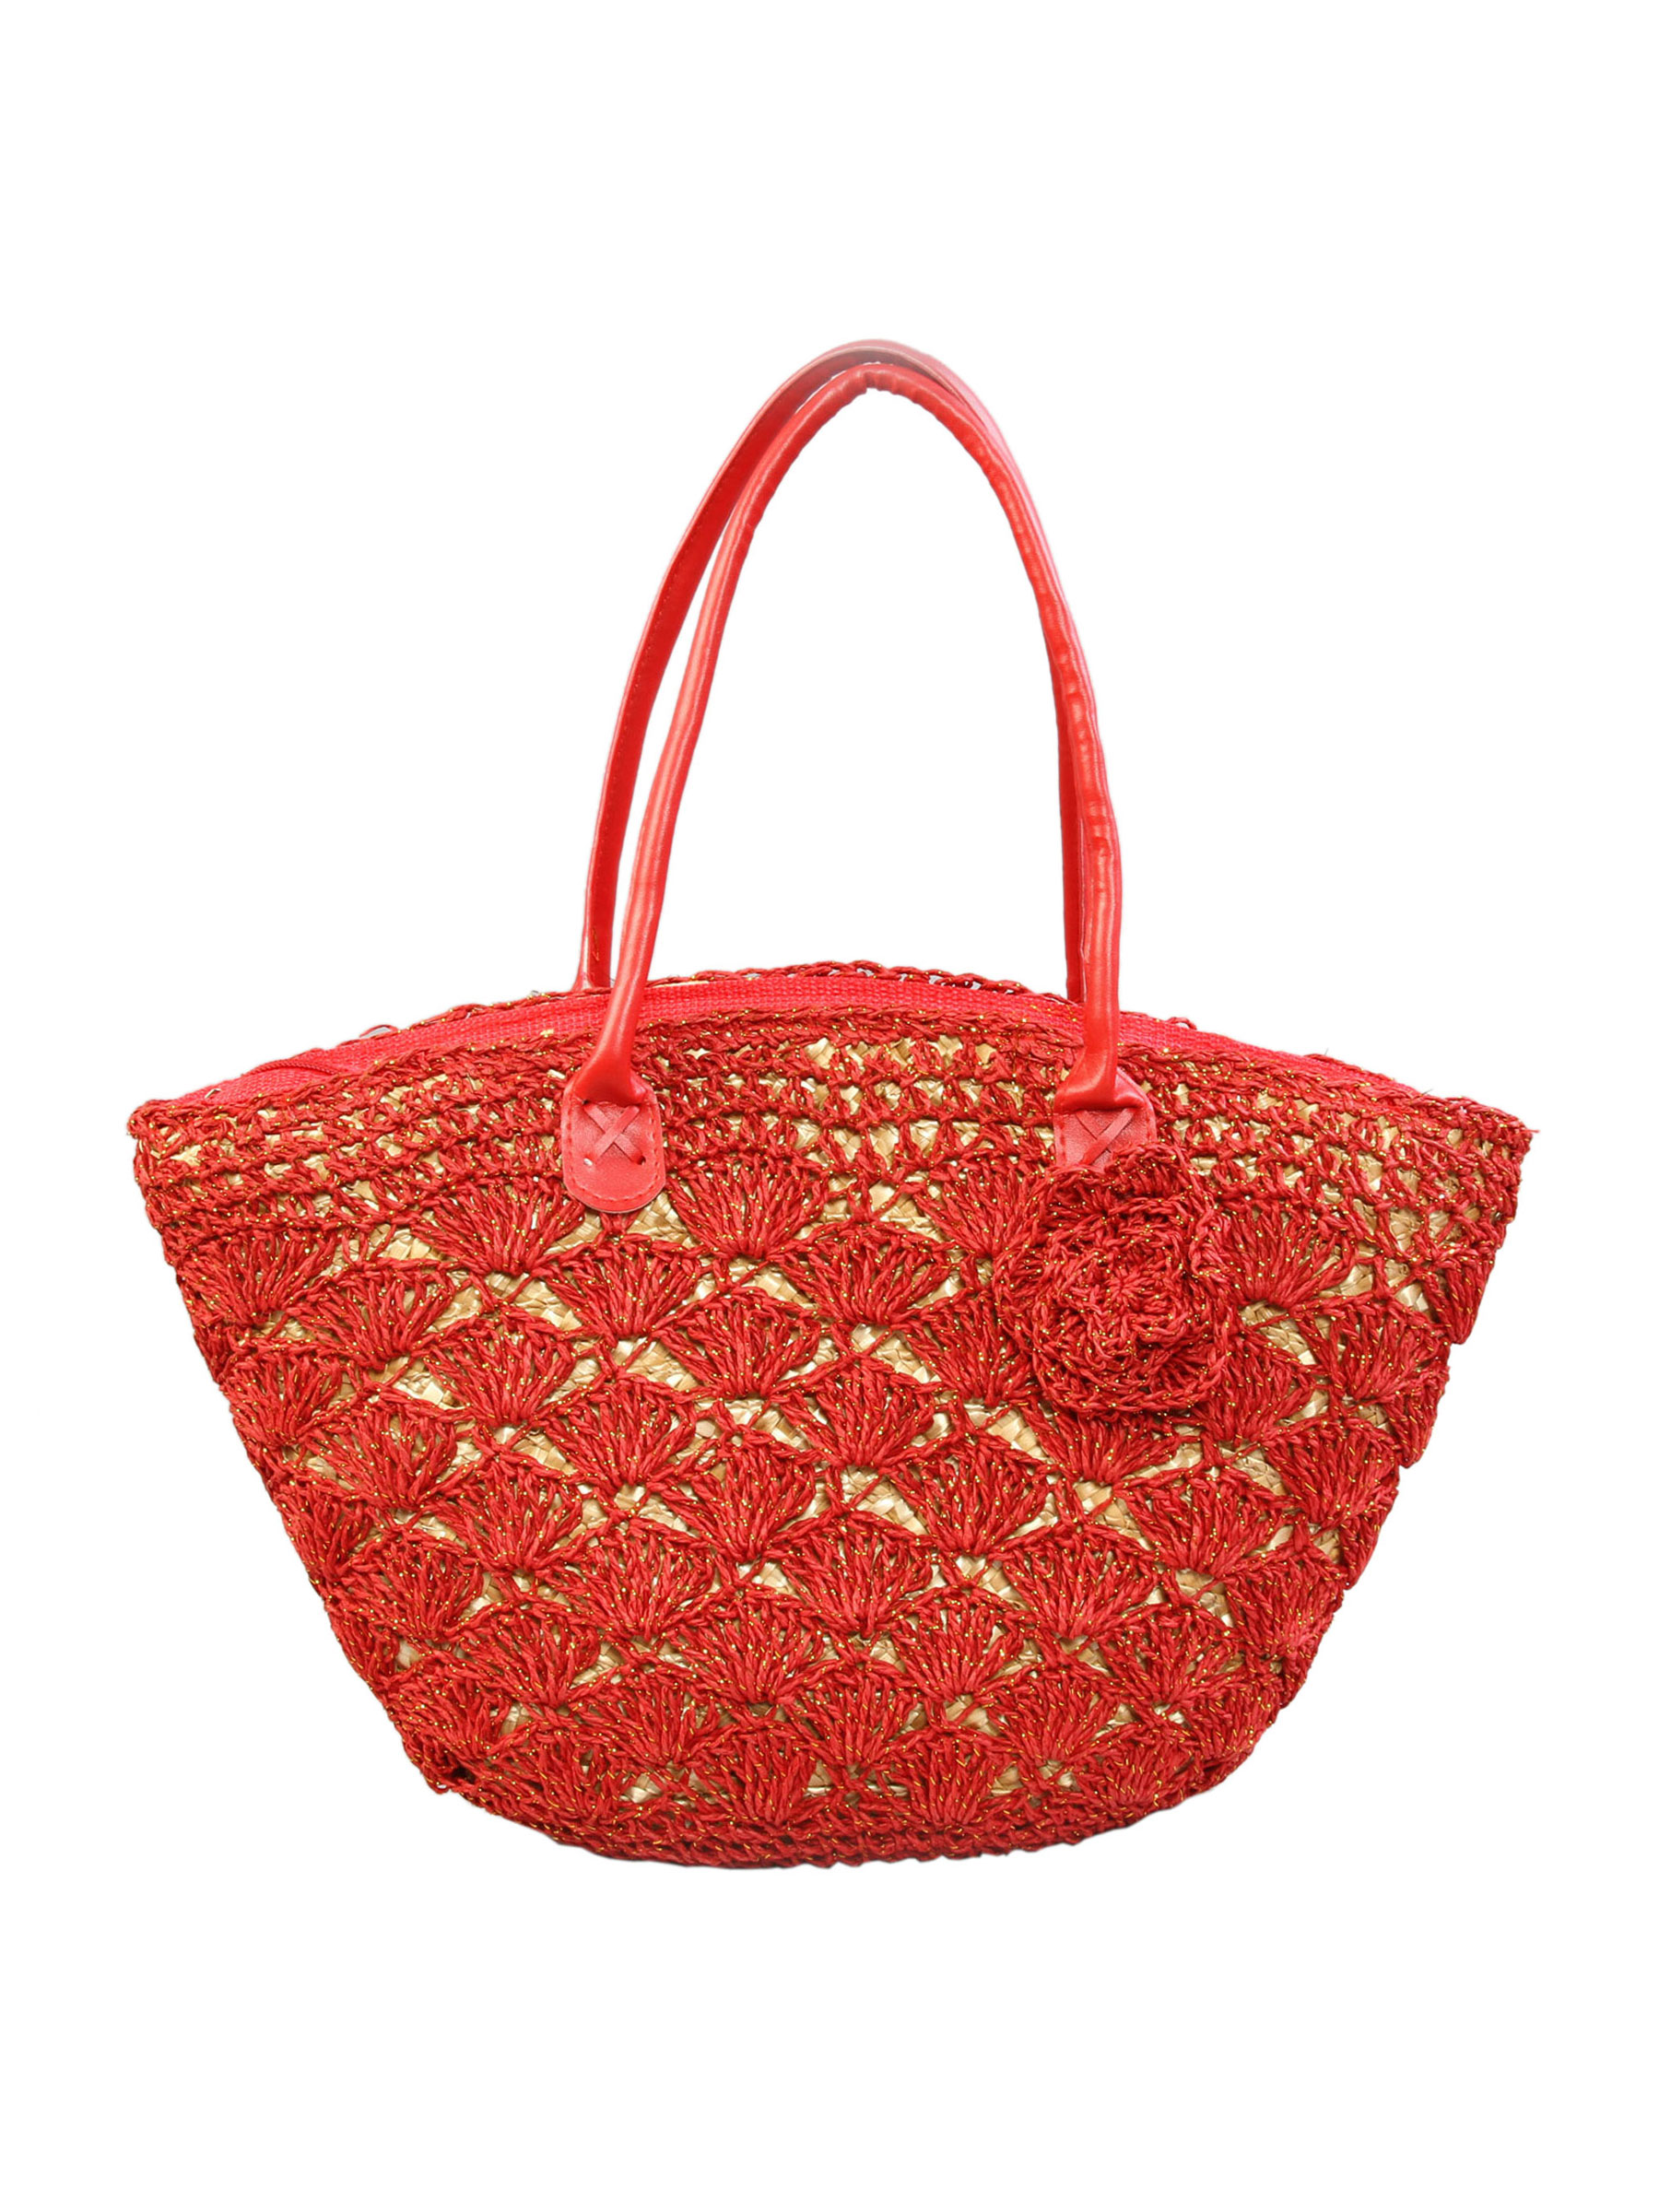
Murcia Women Basket Bag Assorted Bag
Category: Accessories / Bags / Handbags
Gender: Women
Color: Red
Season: Winter 2015
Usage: Casual